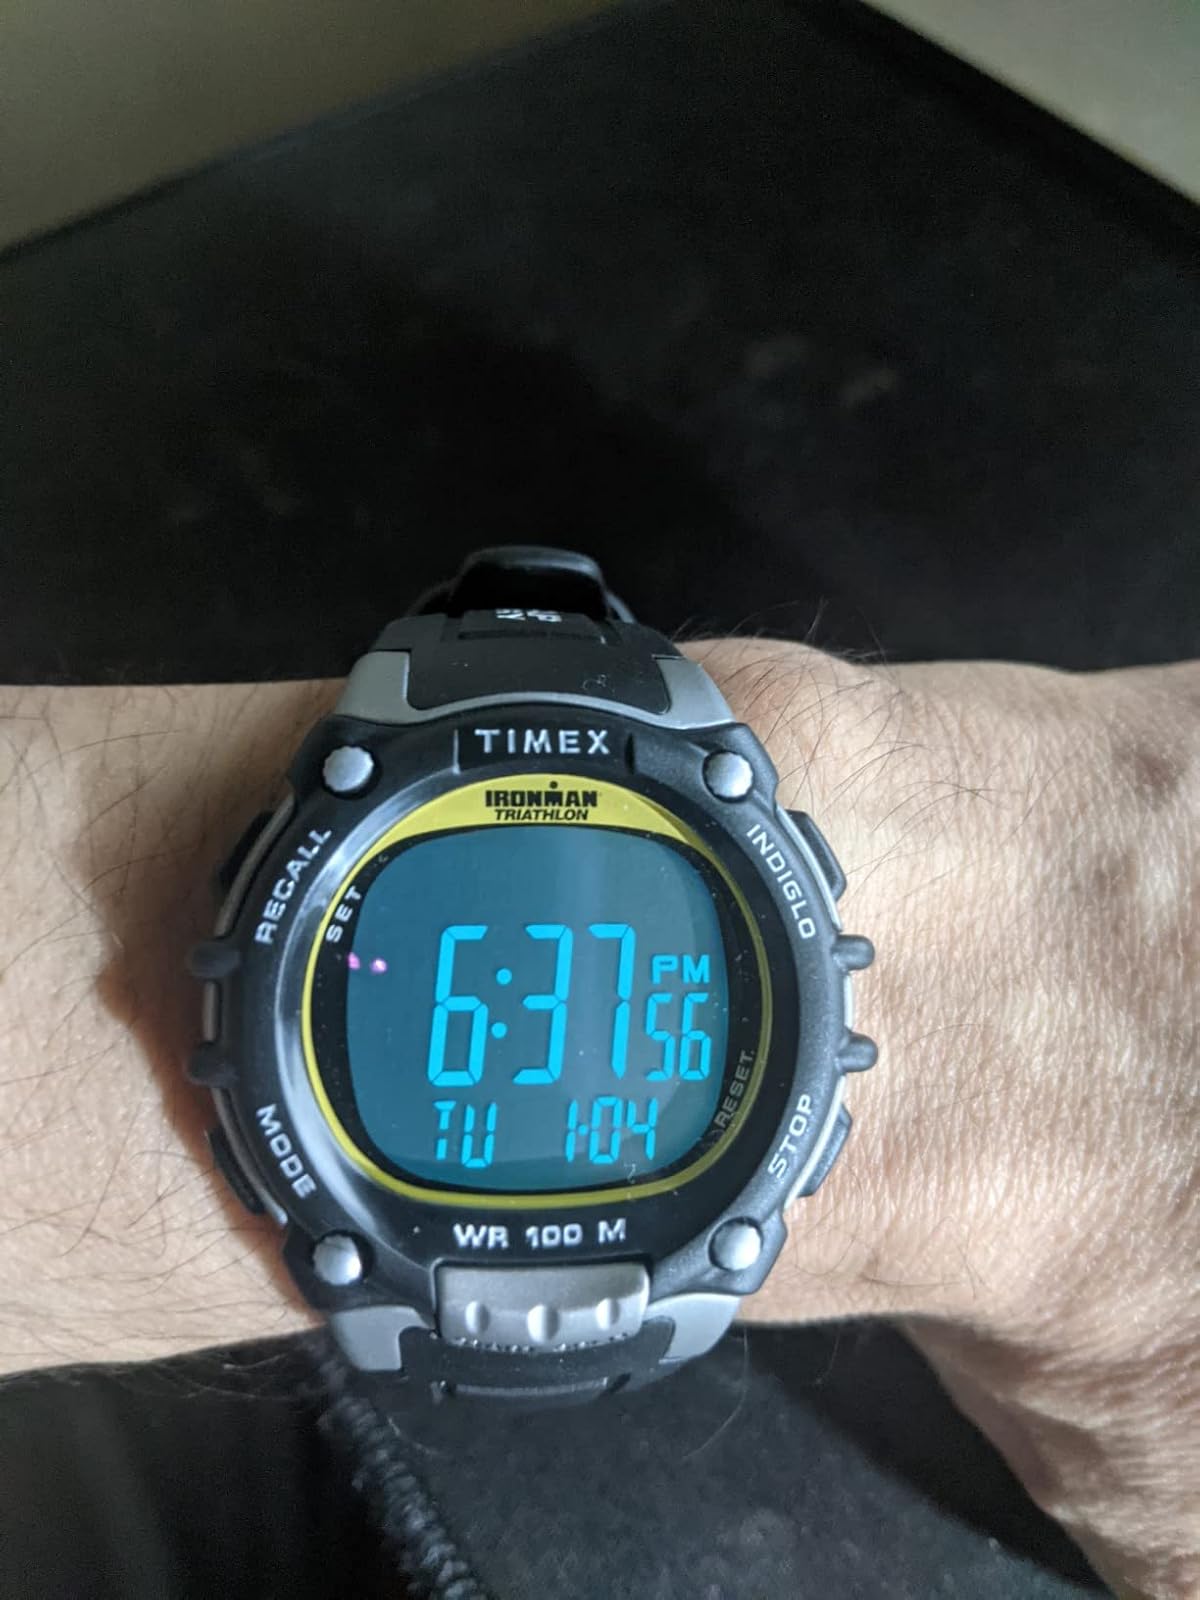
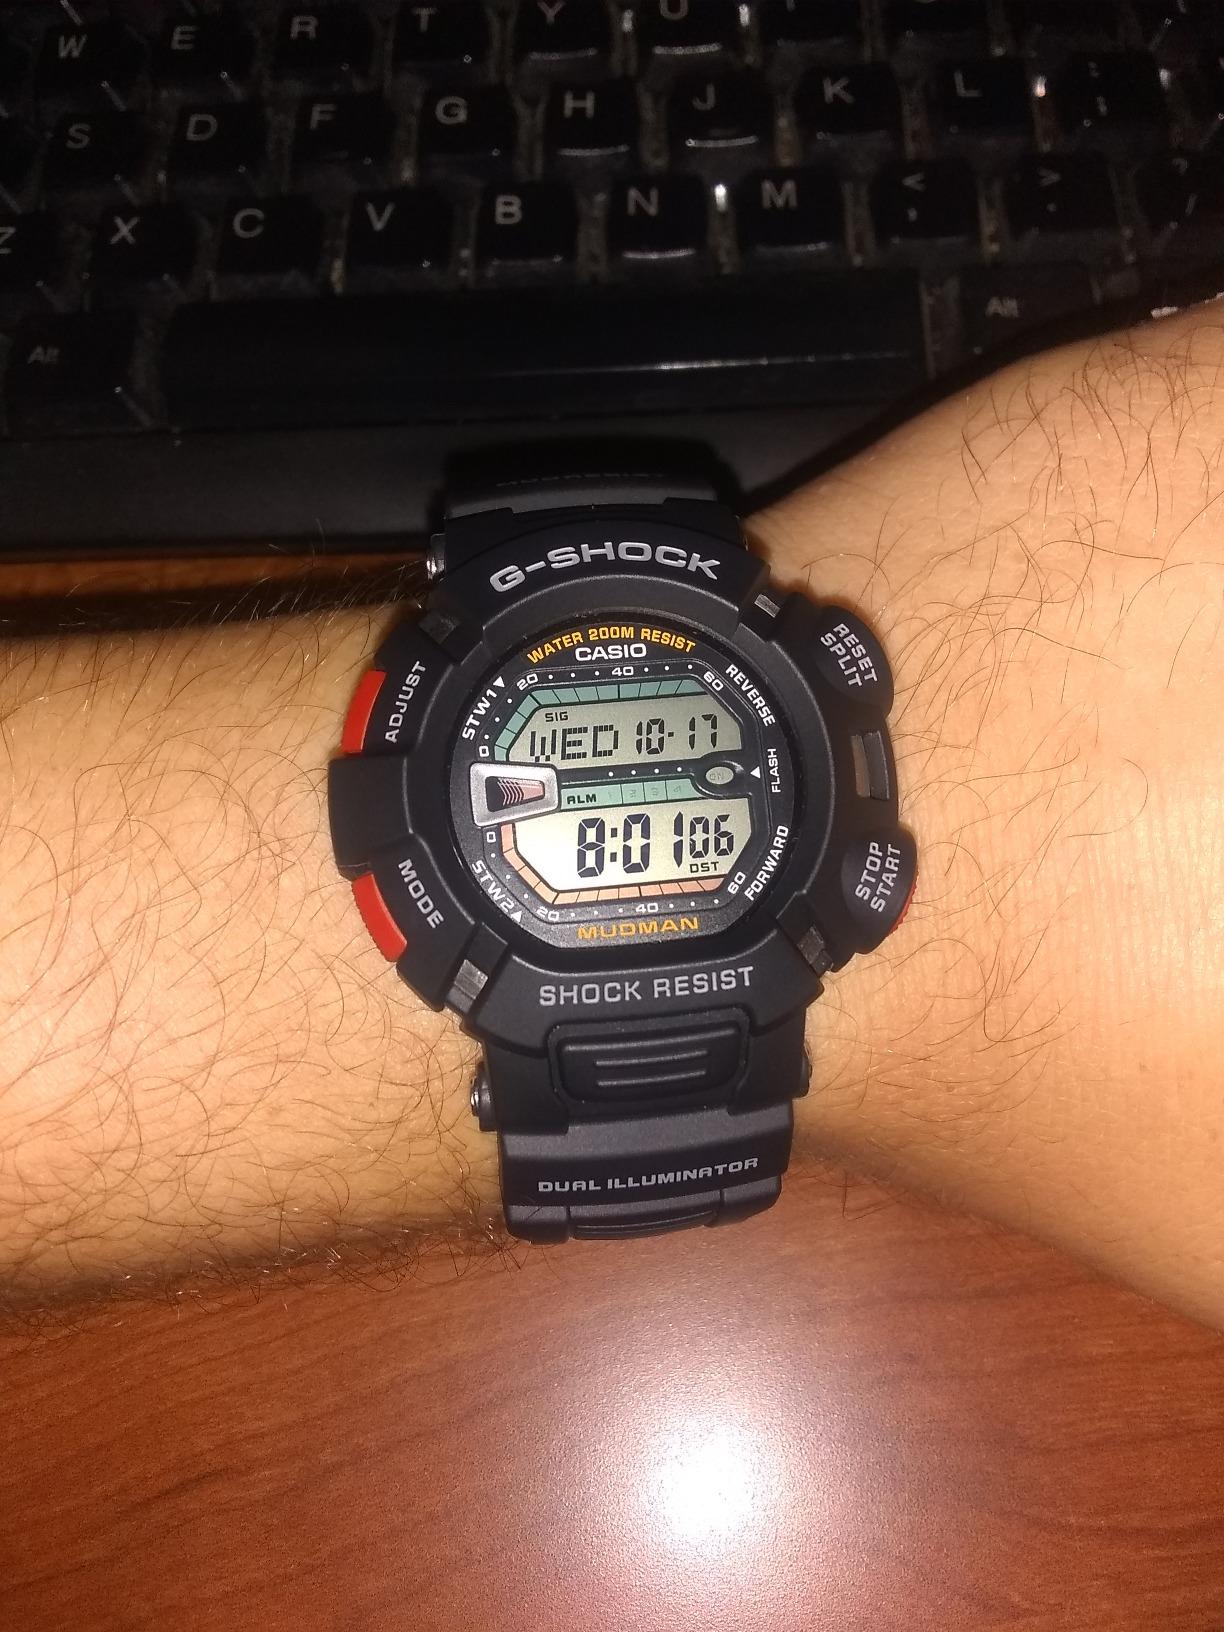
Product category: accessories_watch
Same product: no